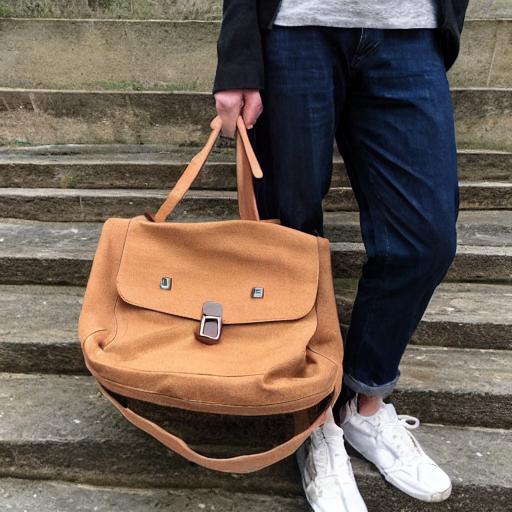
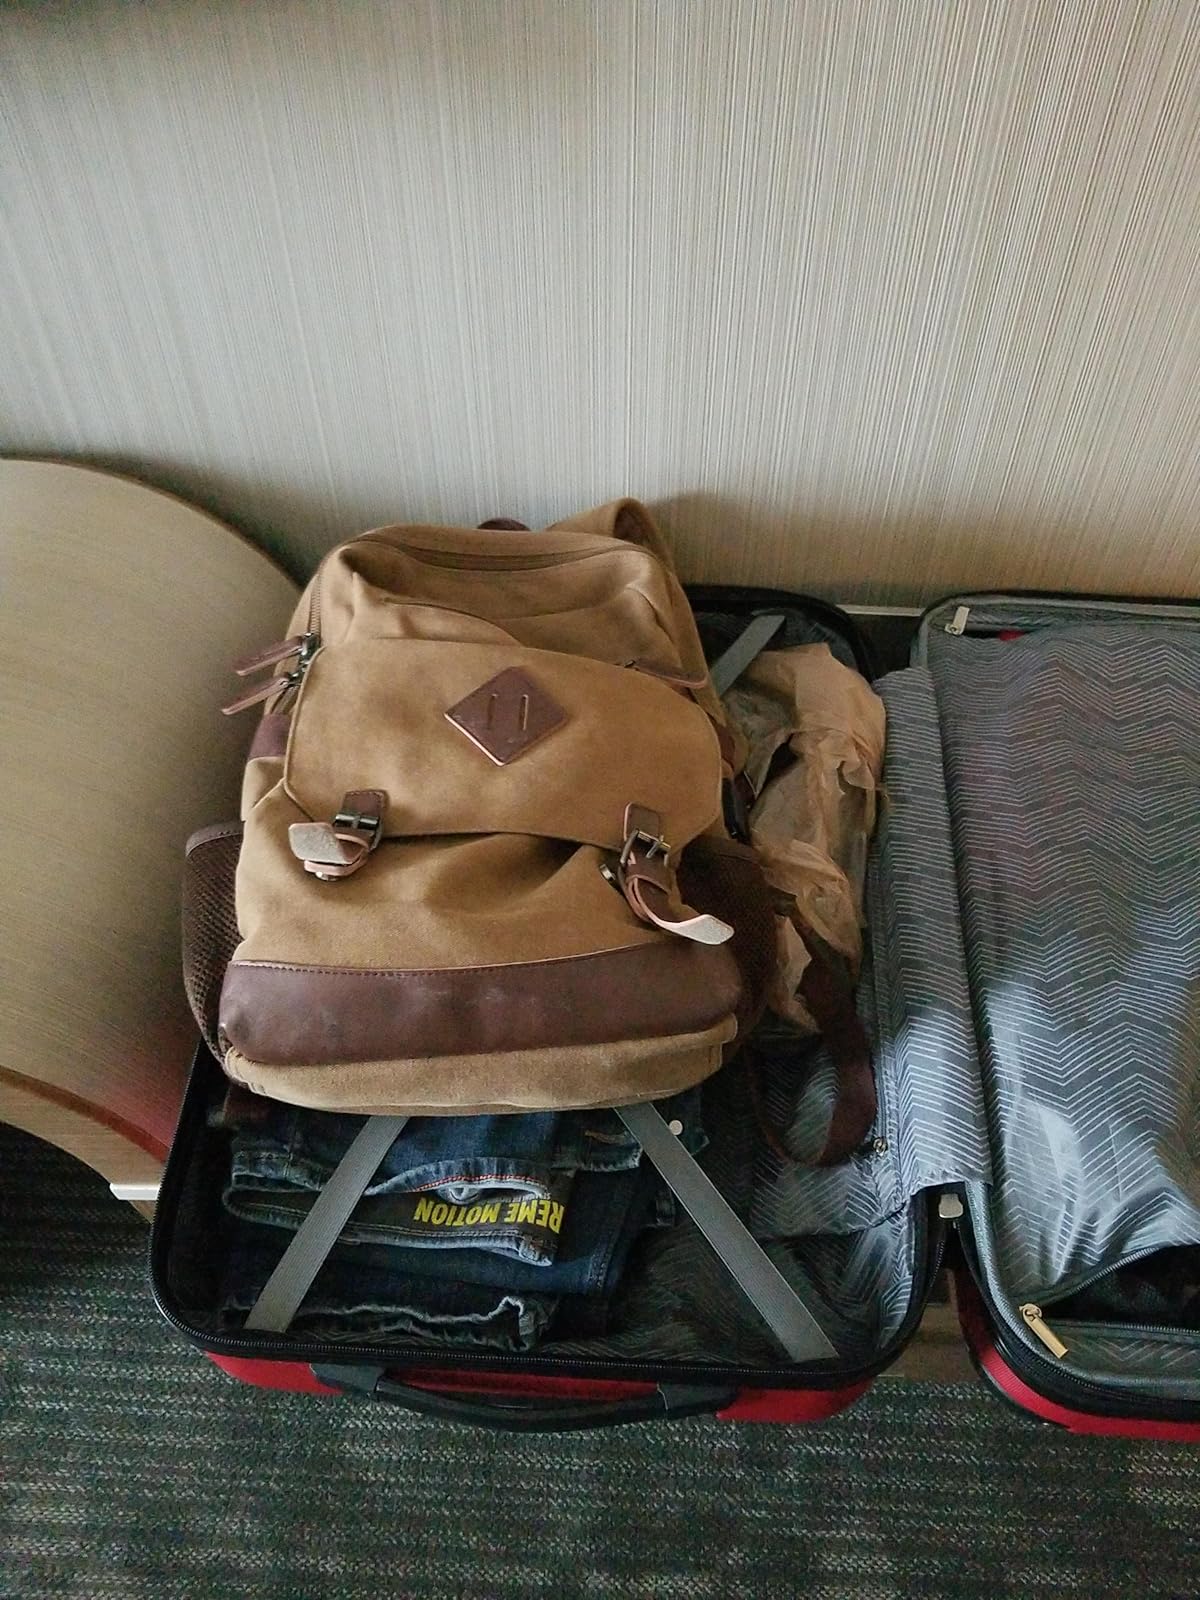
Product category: bag
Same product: no